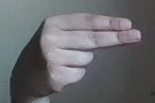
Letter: ain